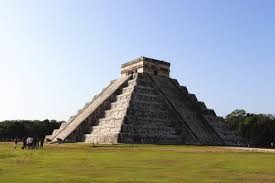
Landmark: Chichen Itza